Manchester

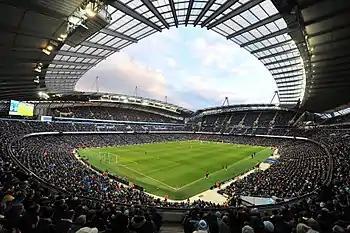
The Etihad Stadium is home to Premier League club Manchester City F.C. and host stadium for the 2002 Commonwealth Games.

The Science and Industry Museum, housed in the former Liverpool Road railway station, has a large collection of steam locomotives, industrial machinery, aircraft and a replica of the world's first stored computer program (known as the Manchester Baby). The Museum of Transport displays a collection of historic buses and trams. Trafford Park in the neighbouring borough of Trafford is home to Imperial War Museum North. The Manchester Museum opened to the public in the 1880s, has notable Egyptology and natural history collections. Other exhibition spaces and museums in Manchester include Islington Mill in Salford, the National Football Museum at Urbis, Castlefield Gallery, the Manchester Costume Gallery at Platt Fields Park, the People's History Museum and the Manchester Jewish Museum.